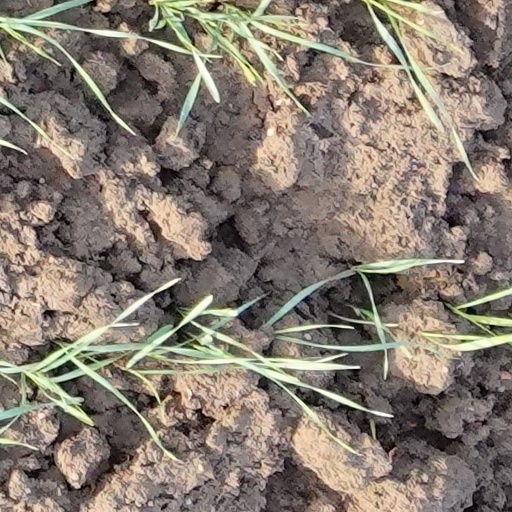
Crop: wheat